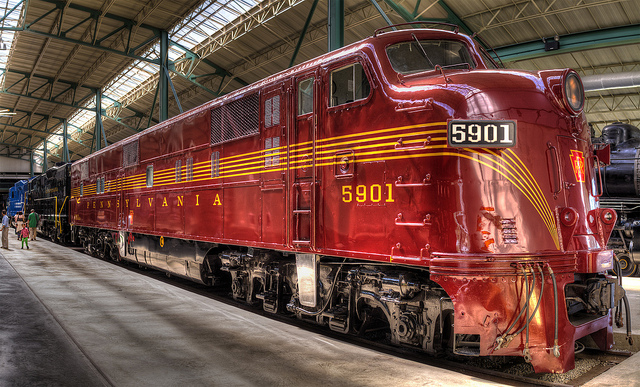
A red train sitting underneath a hangar on top of train tracks.

there is a shiny red train stopped at the platform

A red and yellow train sitting still while people are standing beside it.

a long red train parked at a station

a close up of a train with people walking near by